Traditional serrated adenoma

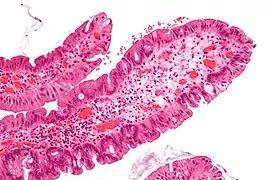
Traditional serrated adenoma with intermediate magnification, showing serrated crypts and cytologic atypia (H&E stain).

Traditional serrated adenoma is a premalignant type of polyp found in the colon, often in the distal colon (sigmoid, rectum). Traditional serrated adenomas are a type of serrated polyp, and may occur sporadically or as a part of serrated polyposis syndrome. Traditional serrated adenomas are relatively rare, accounting for less than 1% of all colon polyps. Usually, traditional serrated adenomas are found in the distal colon and are usually less than 10 mm in size.